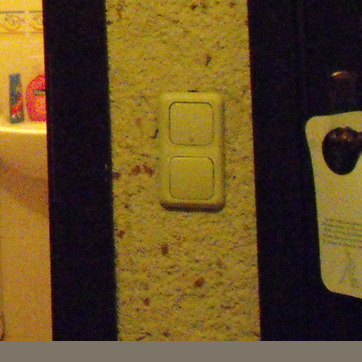
Material: plastic